John Avery McIlhenny

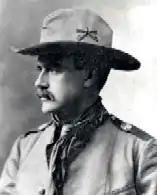
John Avery McIlhenny as a Rough Rider, 1898

John Avery McIlhenny (1867–1942) was an American businessman, soldier, politician and civil servant. He was the eldest son of Tabasco sauce inventor Edmund McIlhenny.